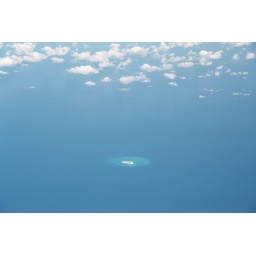
En route to Singapore, we passed this small cay in the ocean after crossing the northern coast of Western Australia